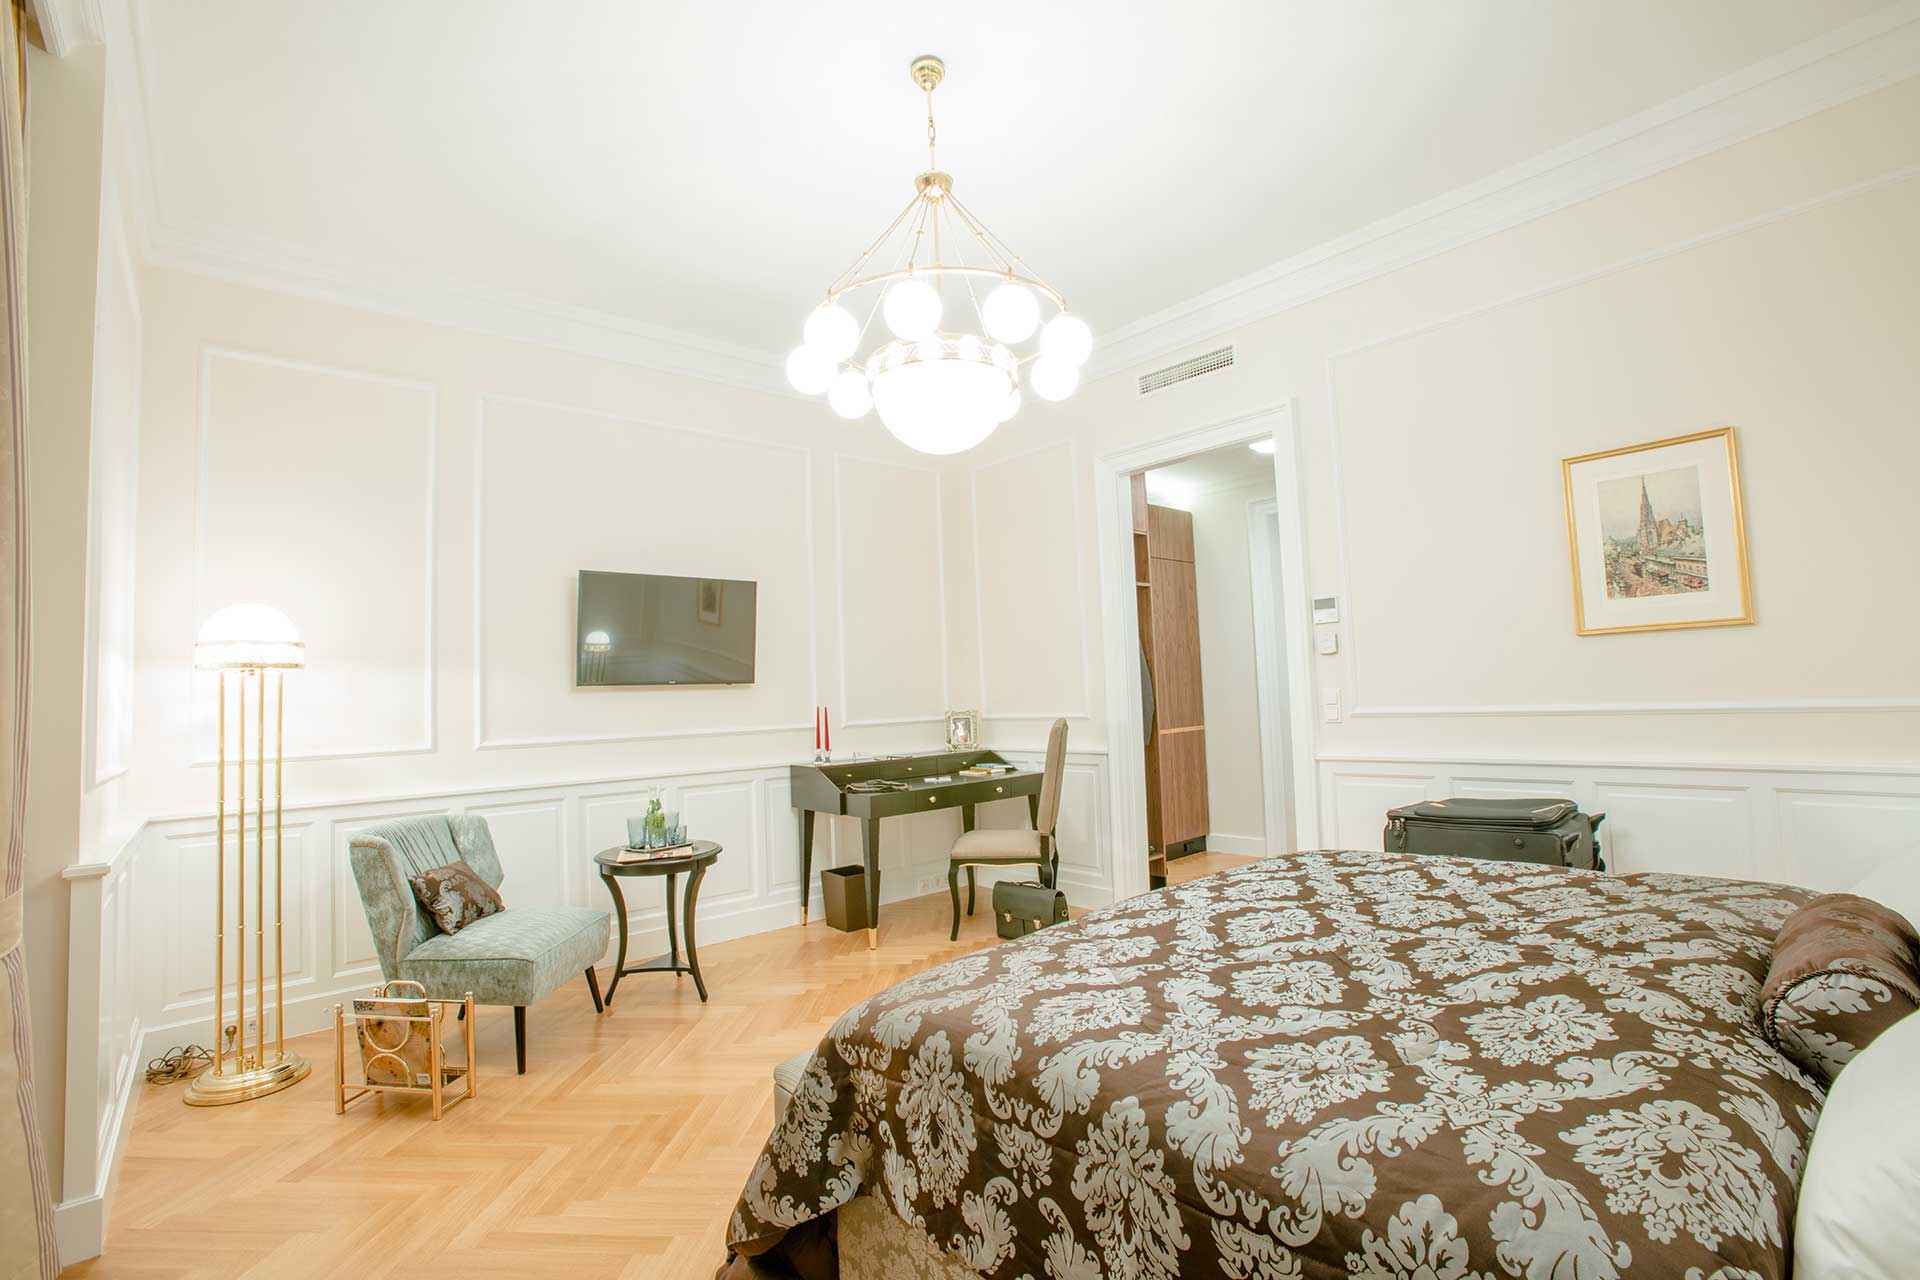
bedroom, room, property, furniture, bed, interior design, bed frame, bed sheet, bedding, building, house, yellow, real estate, floor, ceiling, wall, home, estate, table, duvet cover, architecture, wood, suite, hardwood, residential area, nightstand, comfort